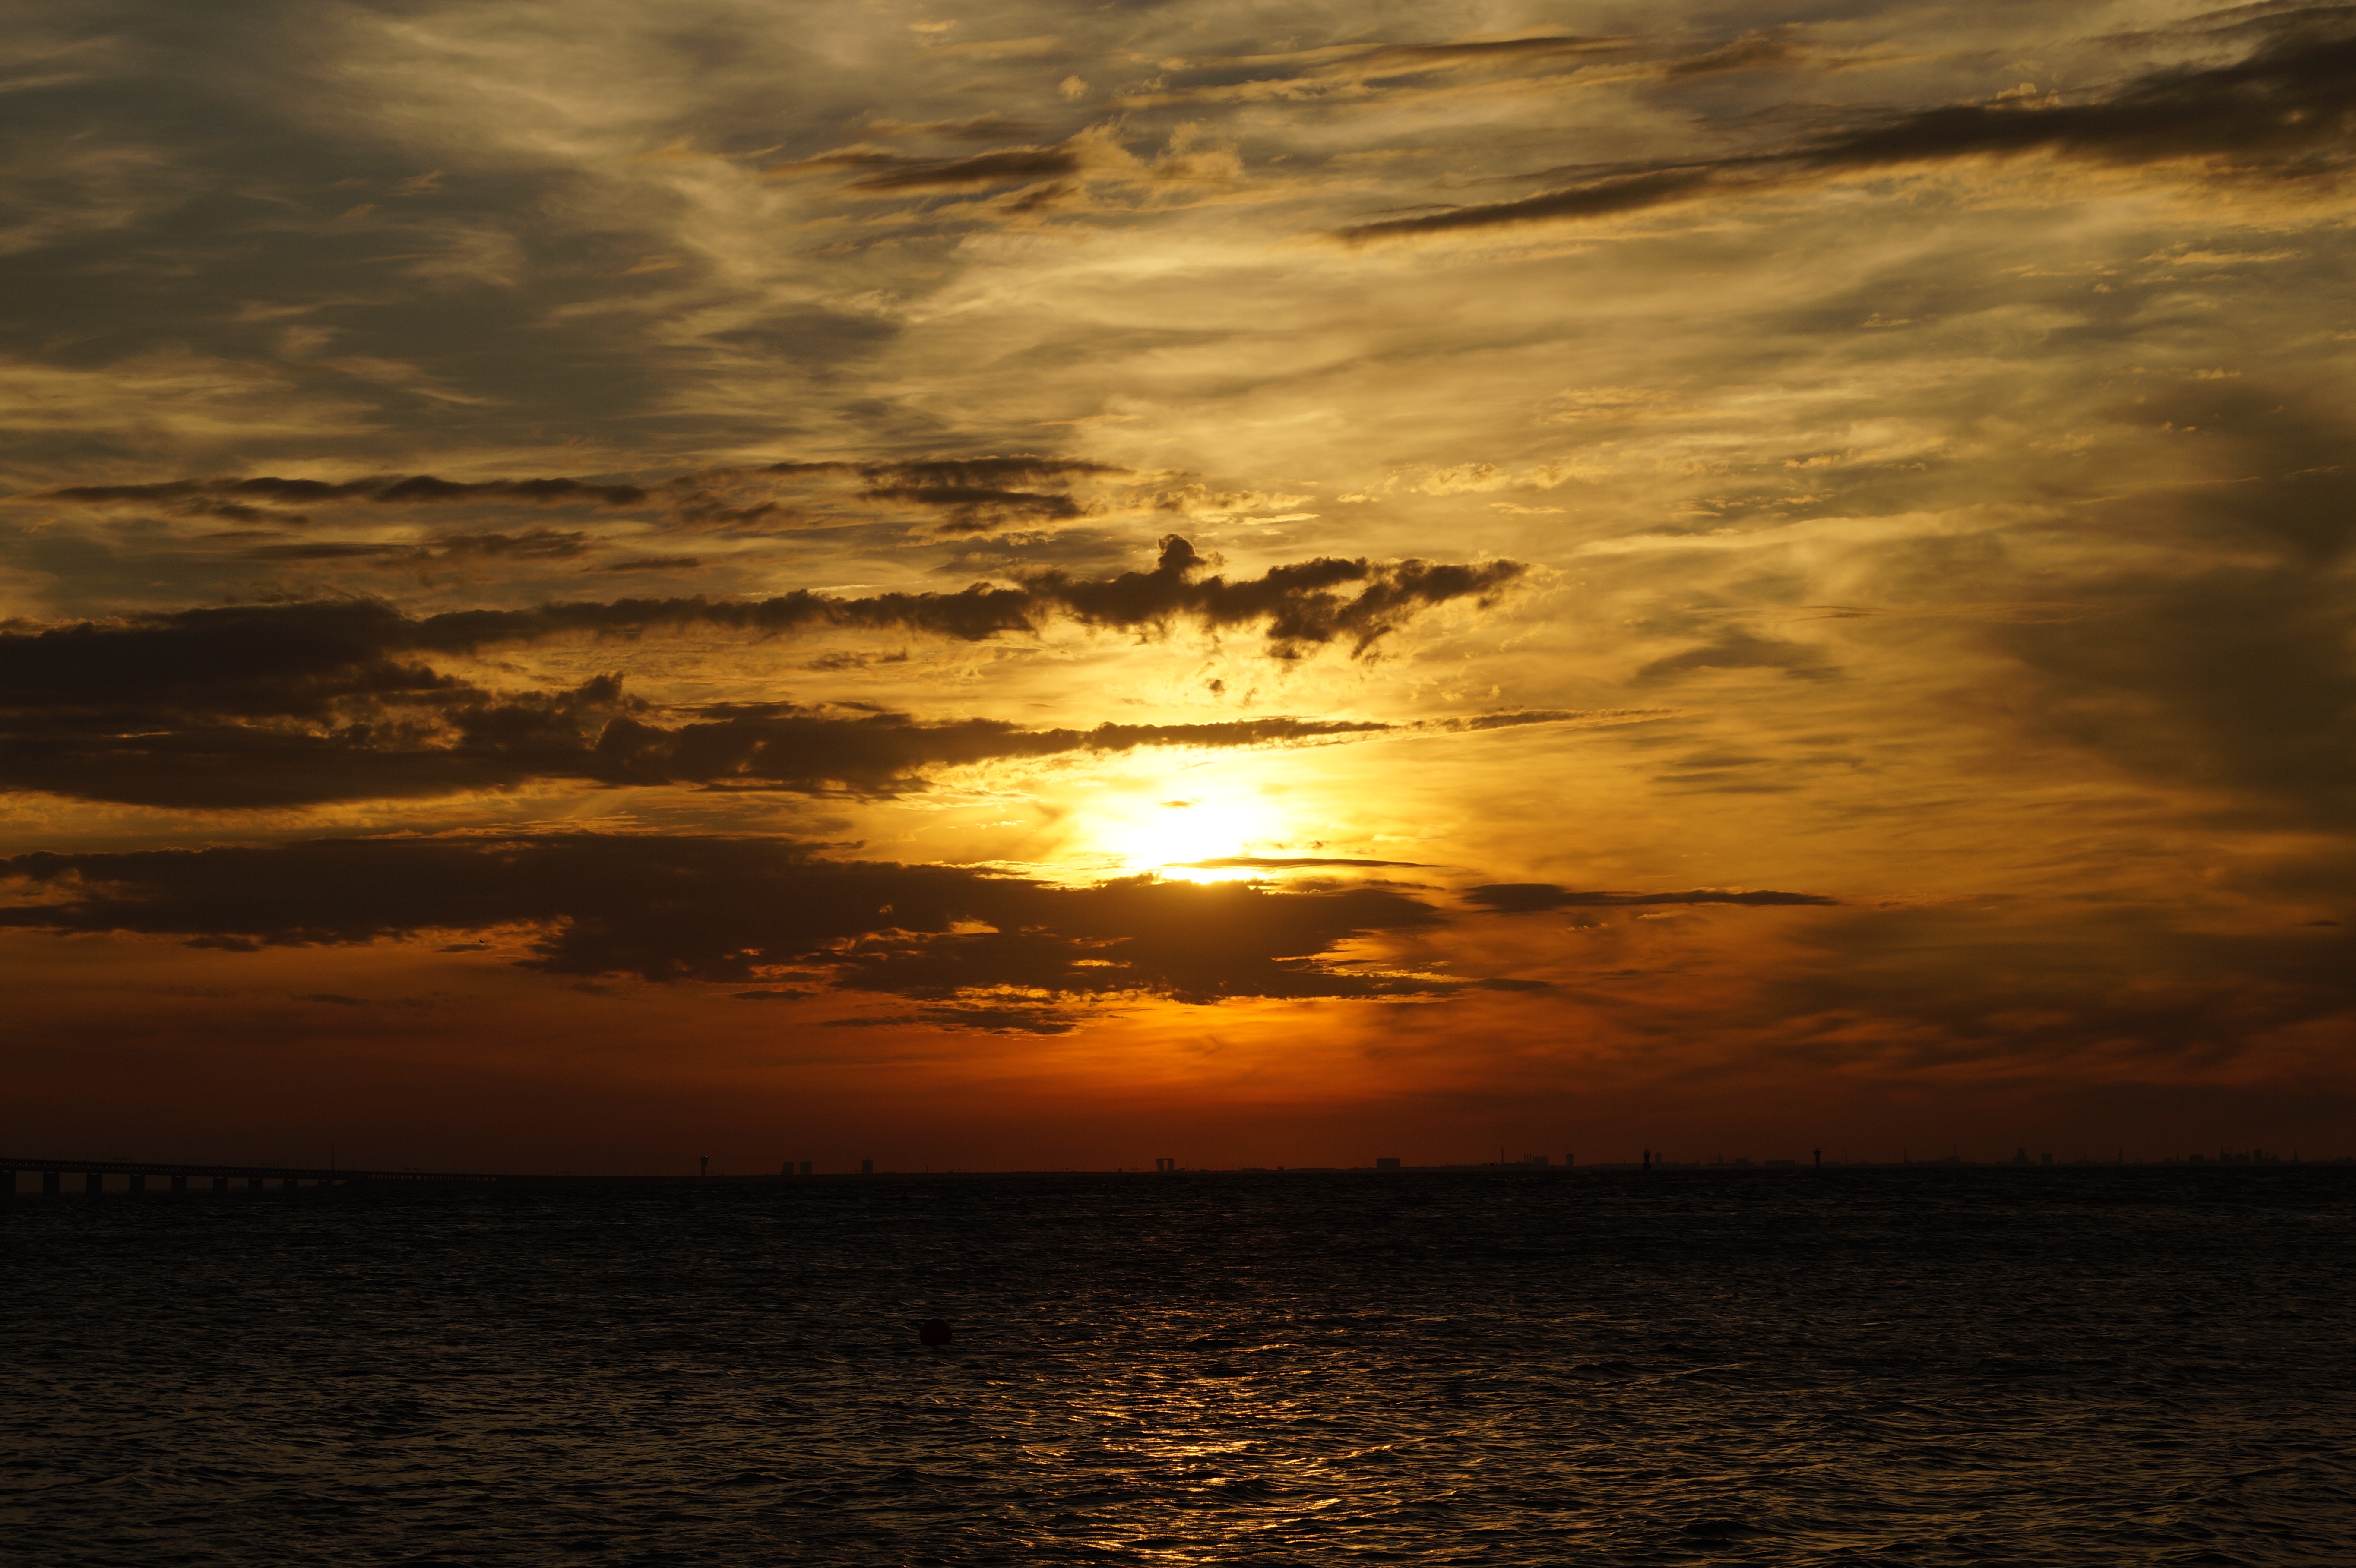
beach, sea, coast, nature, ocean, horizon, silhouette, cloud, sky, sun, sunrise, sunset, sunlight, morning, shore, wave, dawn, atmosphere, dusk, evening, reflection, clouds, sweden, copenhagen, abendstimmung, afterglow, evening sky, oresund